Paleontology in Montana

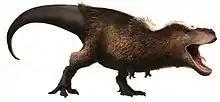
"Tyrannosaurus".

Early in the Maastrichtian the Western Interior Seaway expanded its boundaries somewhat. It was home to cephalopods, clams, crustaceans, fishes, gastropods, mosasaurs, and plesiosaurs. Later in the Maastrichtian stage, volcanic activity was still ongoing in the Elkhorn region and the Western Interior Seaway began to withdraw. This regression would end up resulting in both halves of North America reuniting. As the seaway withdrew the area closest to the Rocky Mountains became an expanding desert. Eastern Montana was hot and humid, by contrast, as the coastal plain was also expanding as a result of the marine regression. By the late Maastrichtian stage large rivers flowed across the eastern part of the state, depositing the sediments that would one day become the Hell Creek Formation. At the time, Montana was home to some of the most famous dinosaurs; creatures including "Edmontosaurus", "Pachycephalosaurus", "Triceratops", and "Tyrannosaurus".